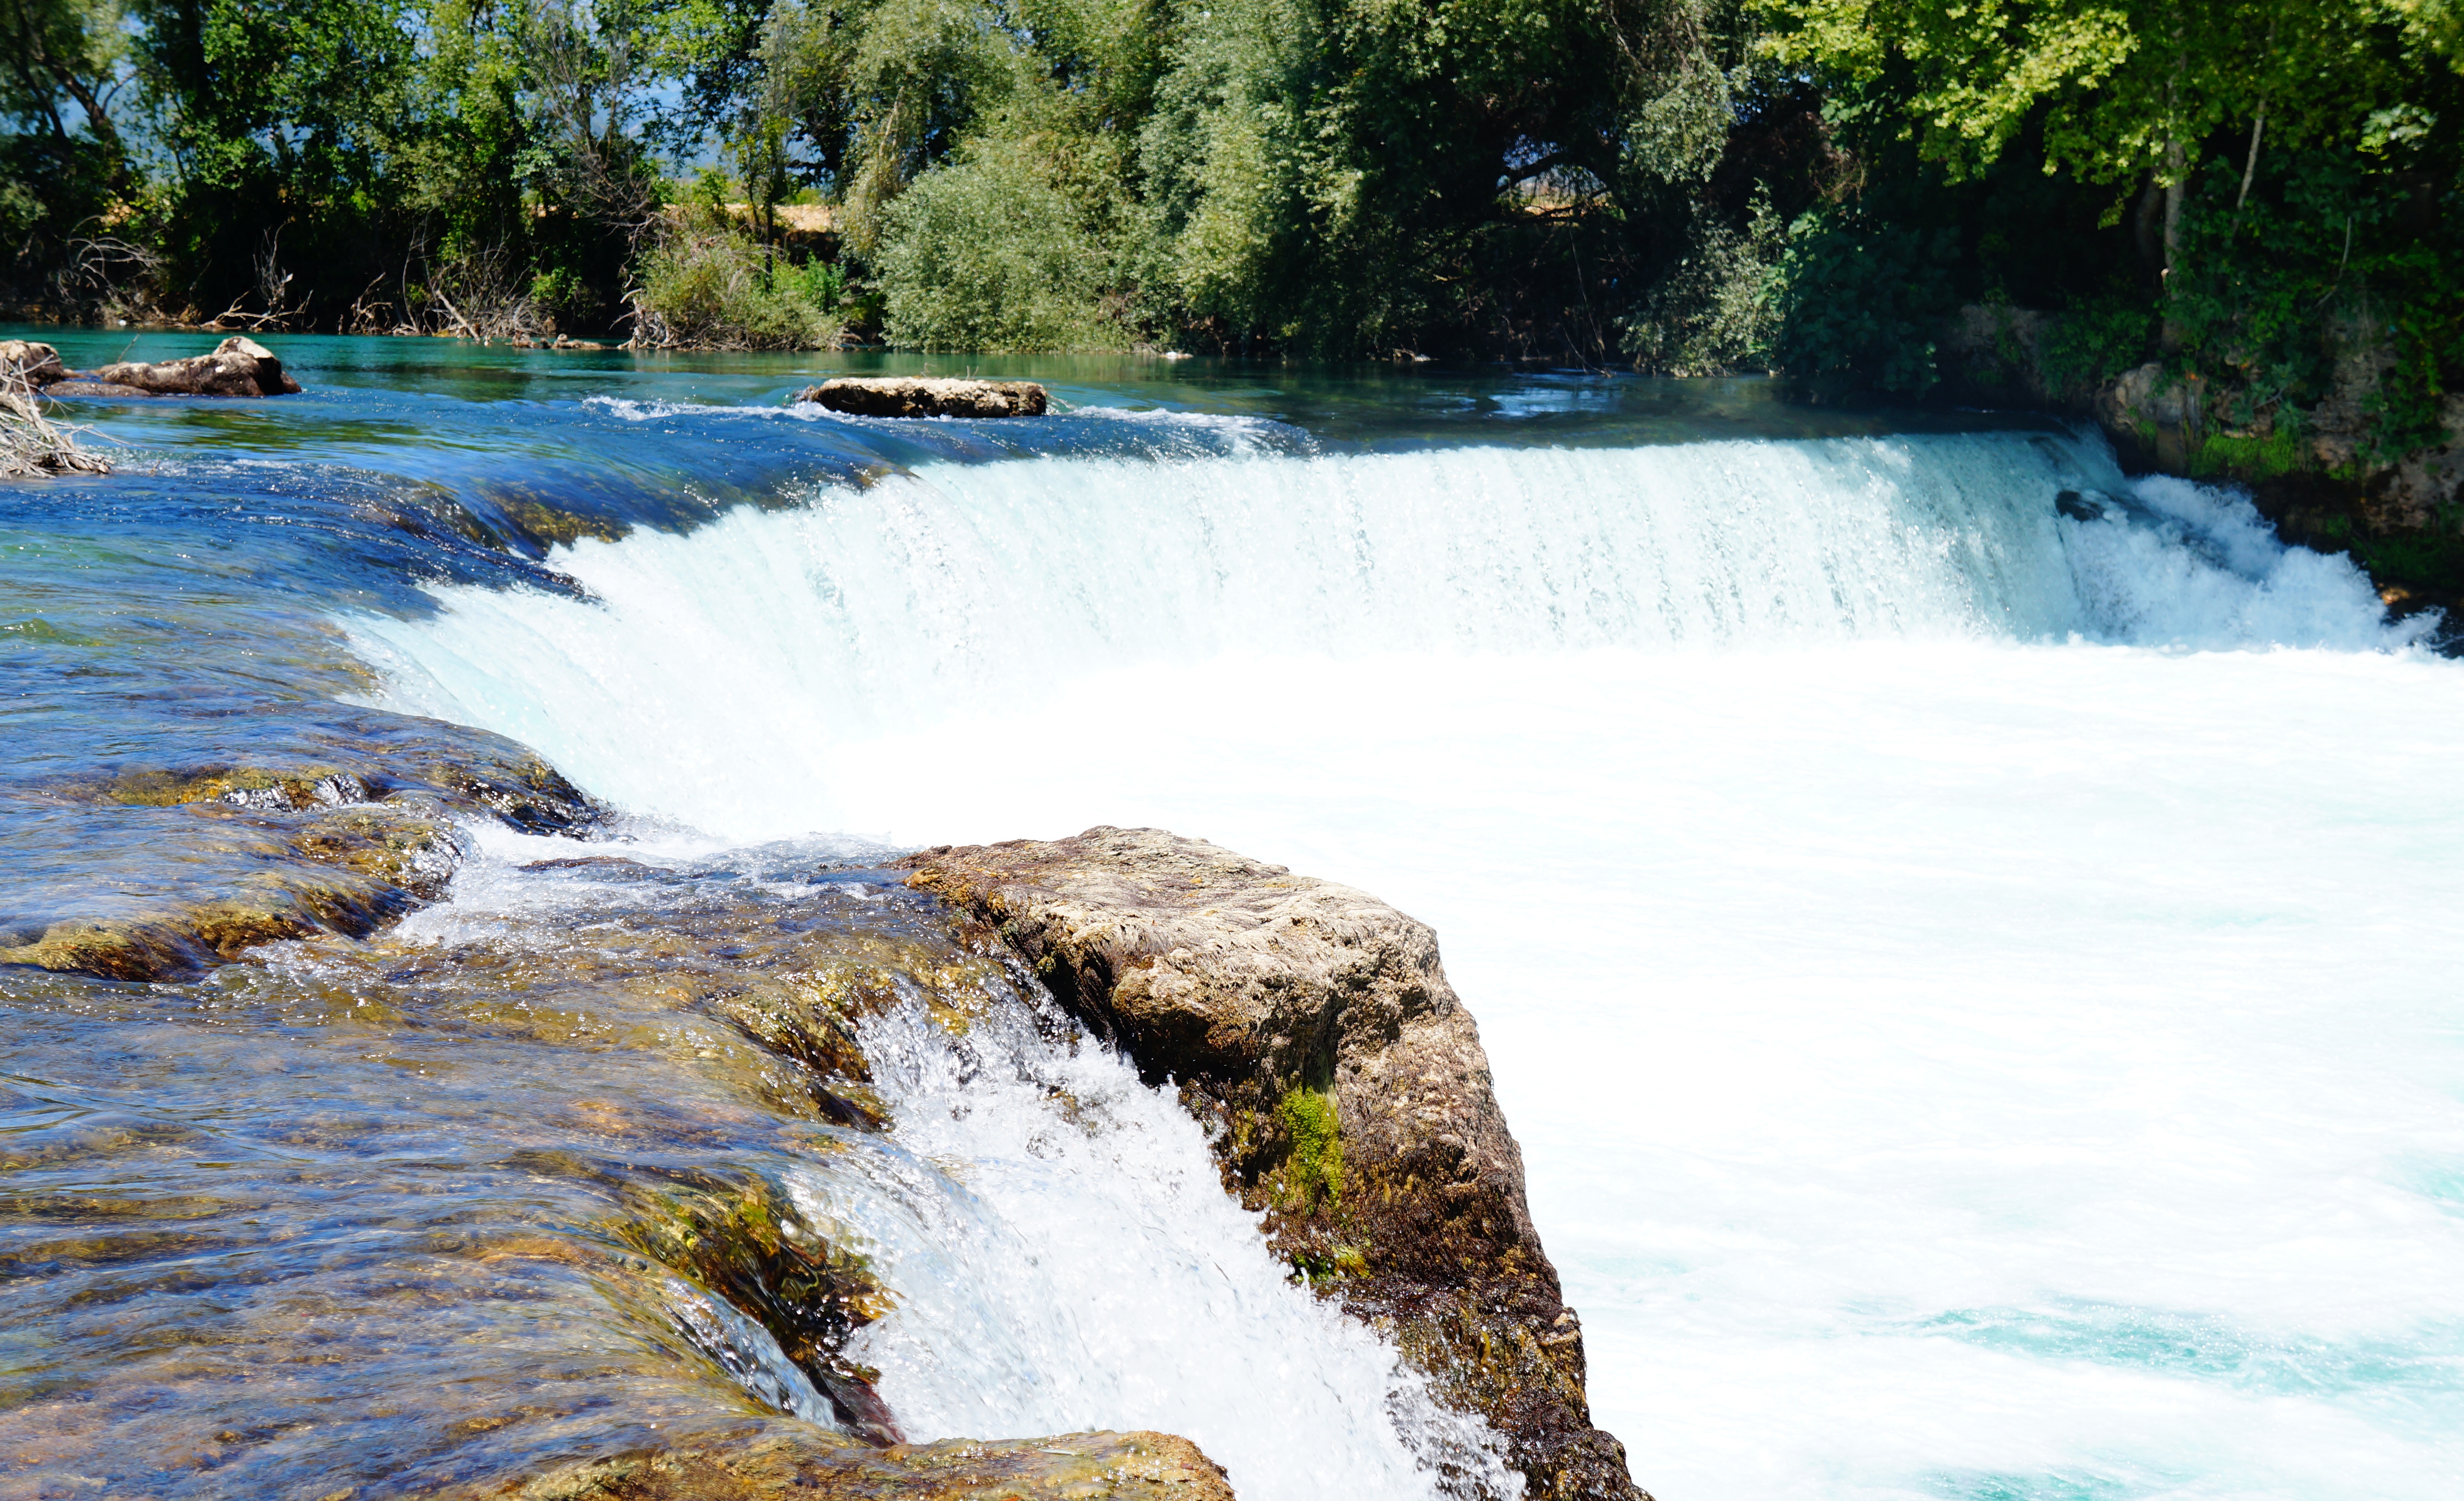
water, nature, waterfall, river, stream, rapid, body of water, stones, turkey, landscapes, water feature, watercourse, foaming water